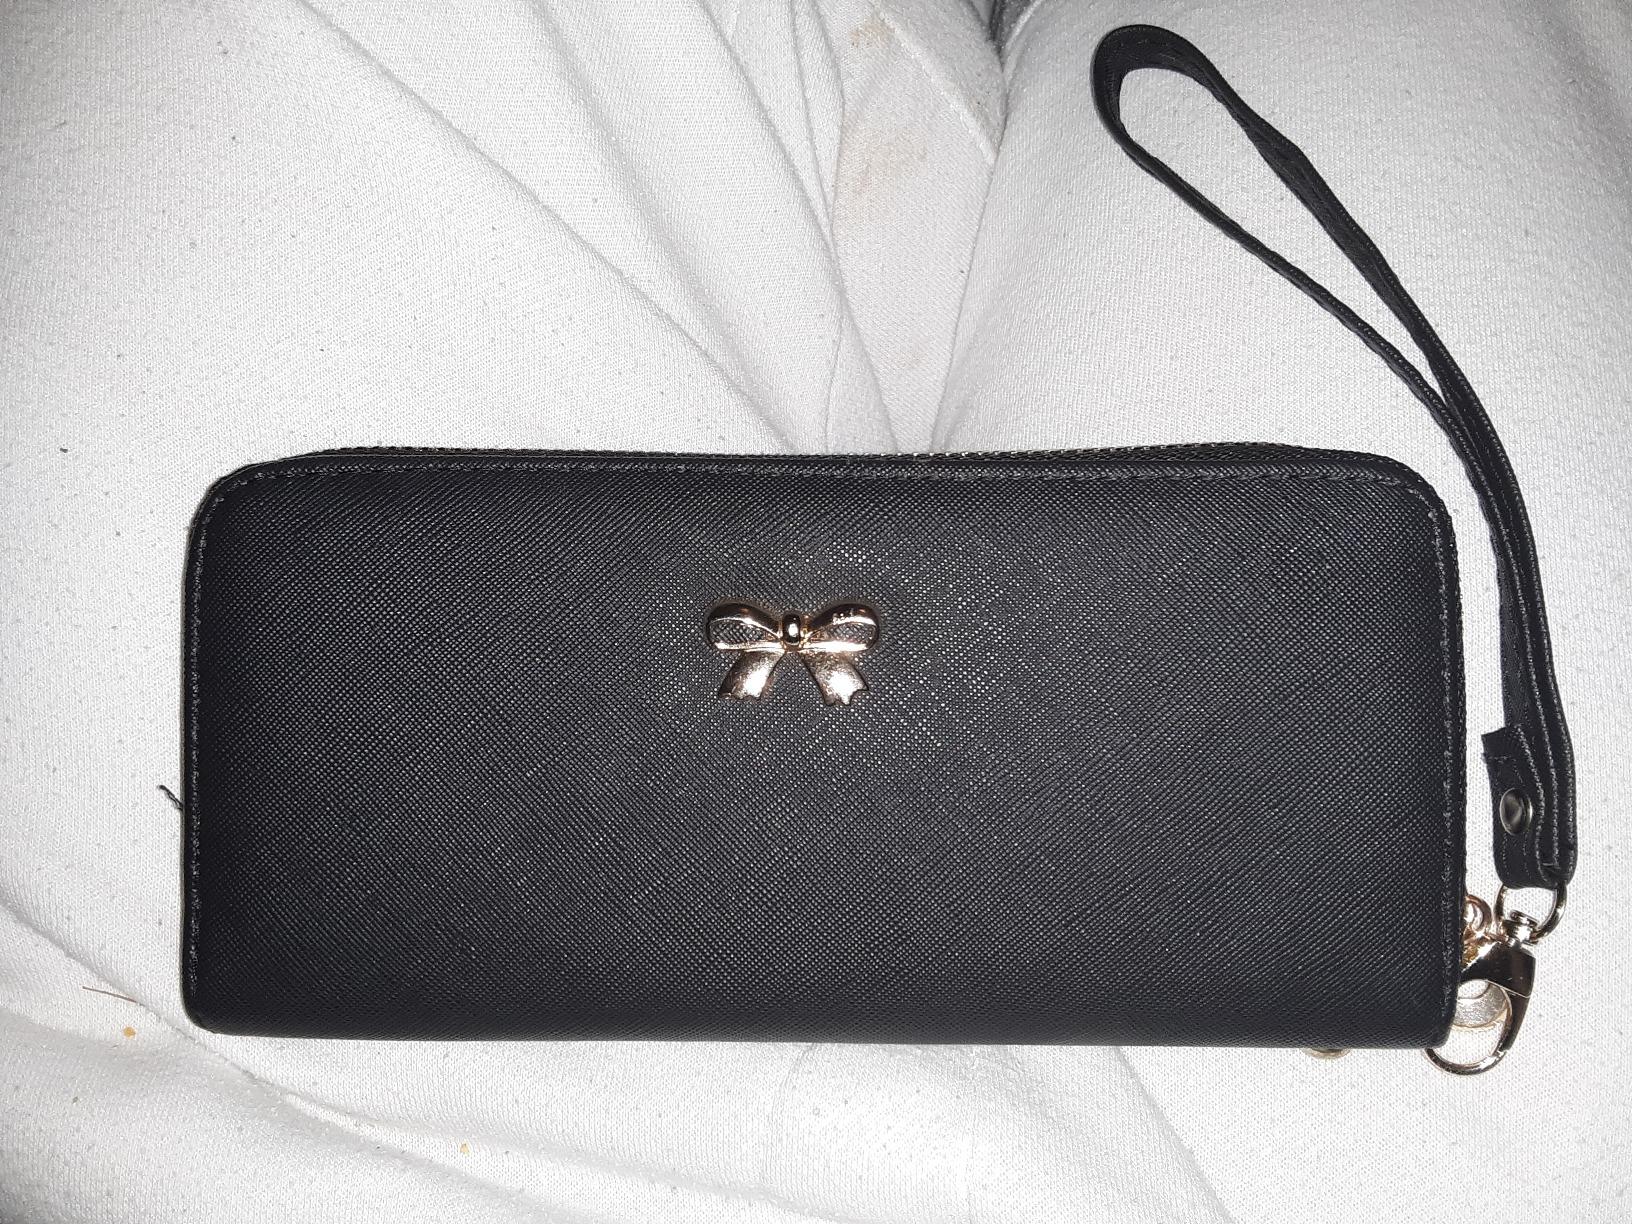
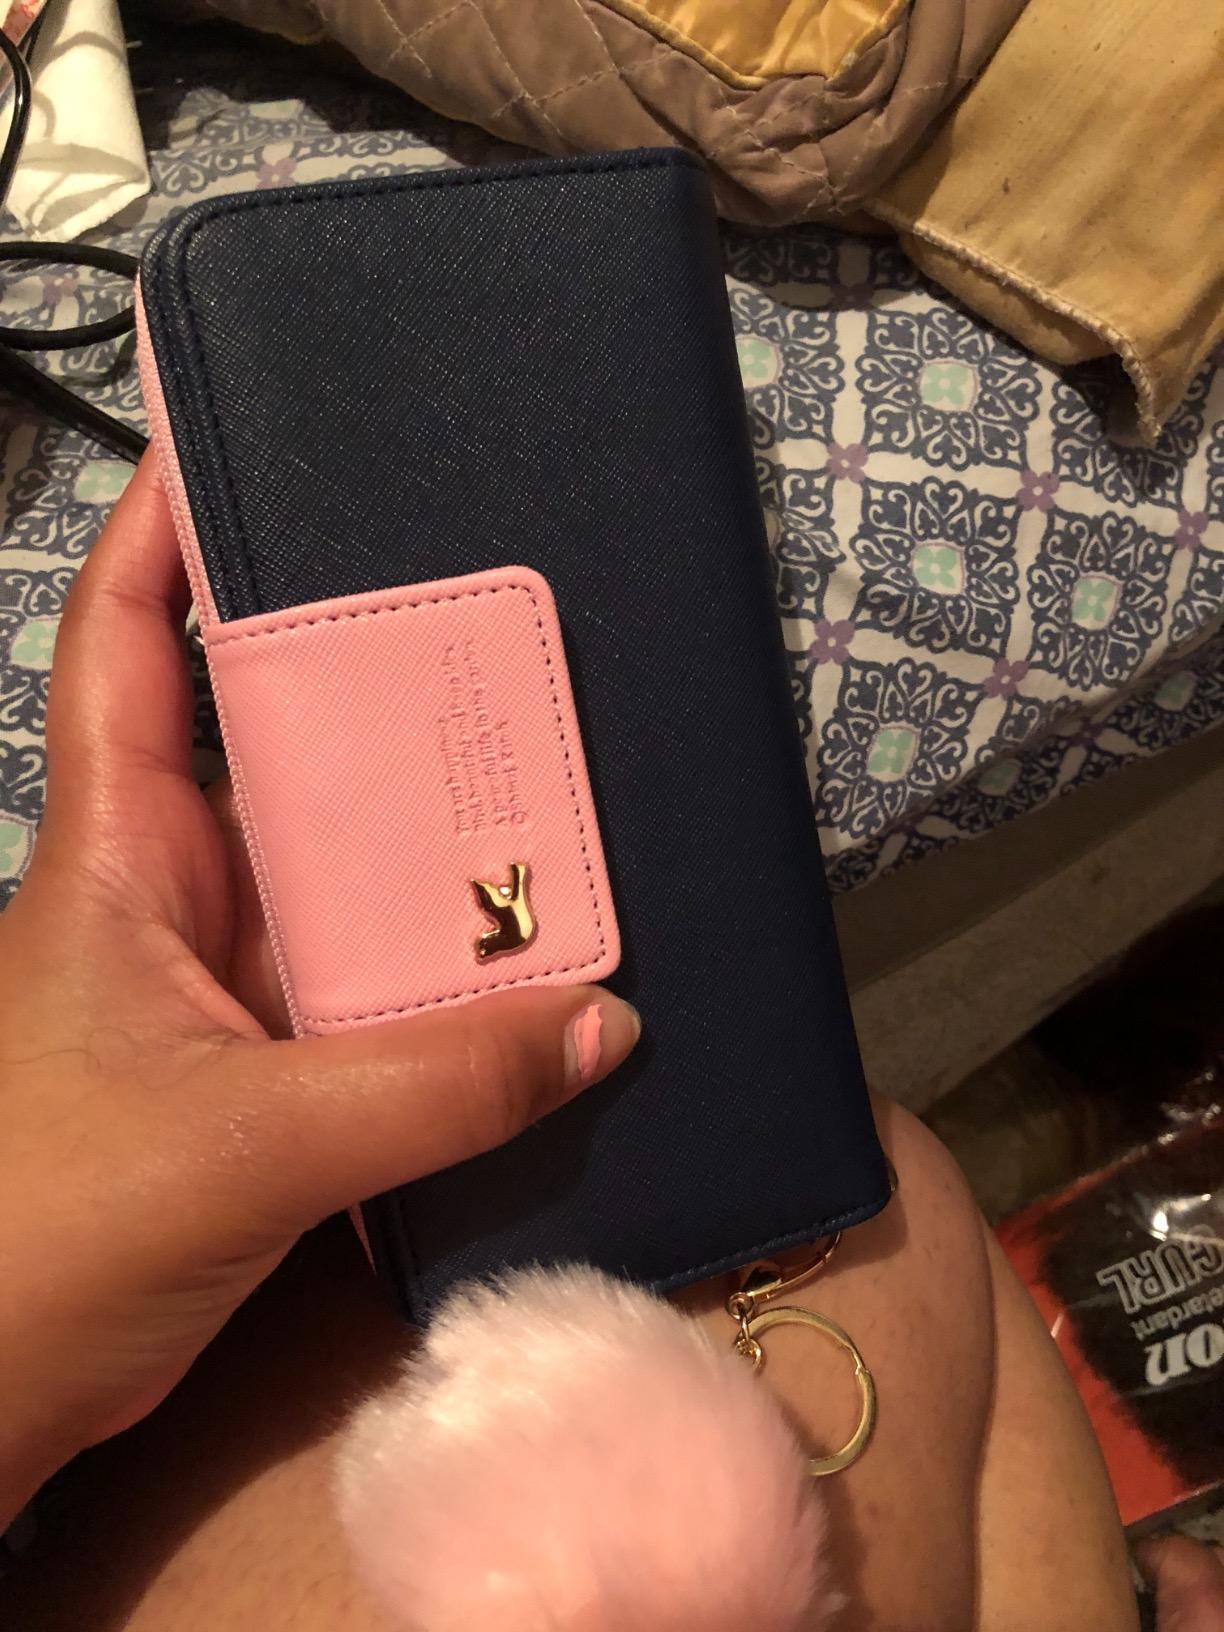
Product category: accessories_handbag
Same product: no